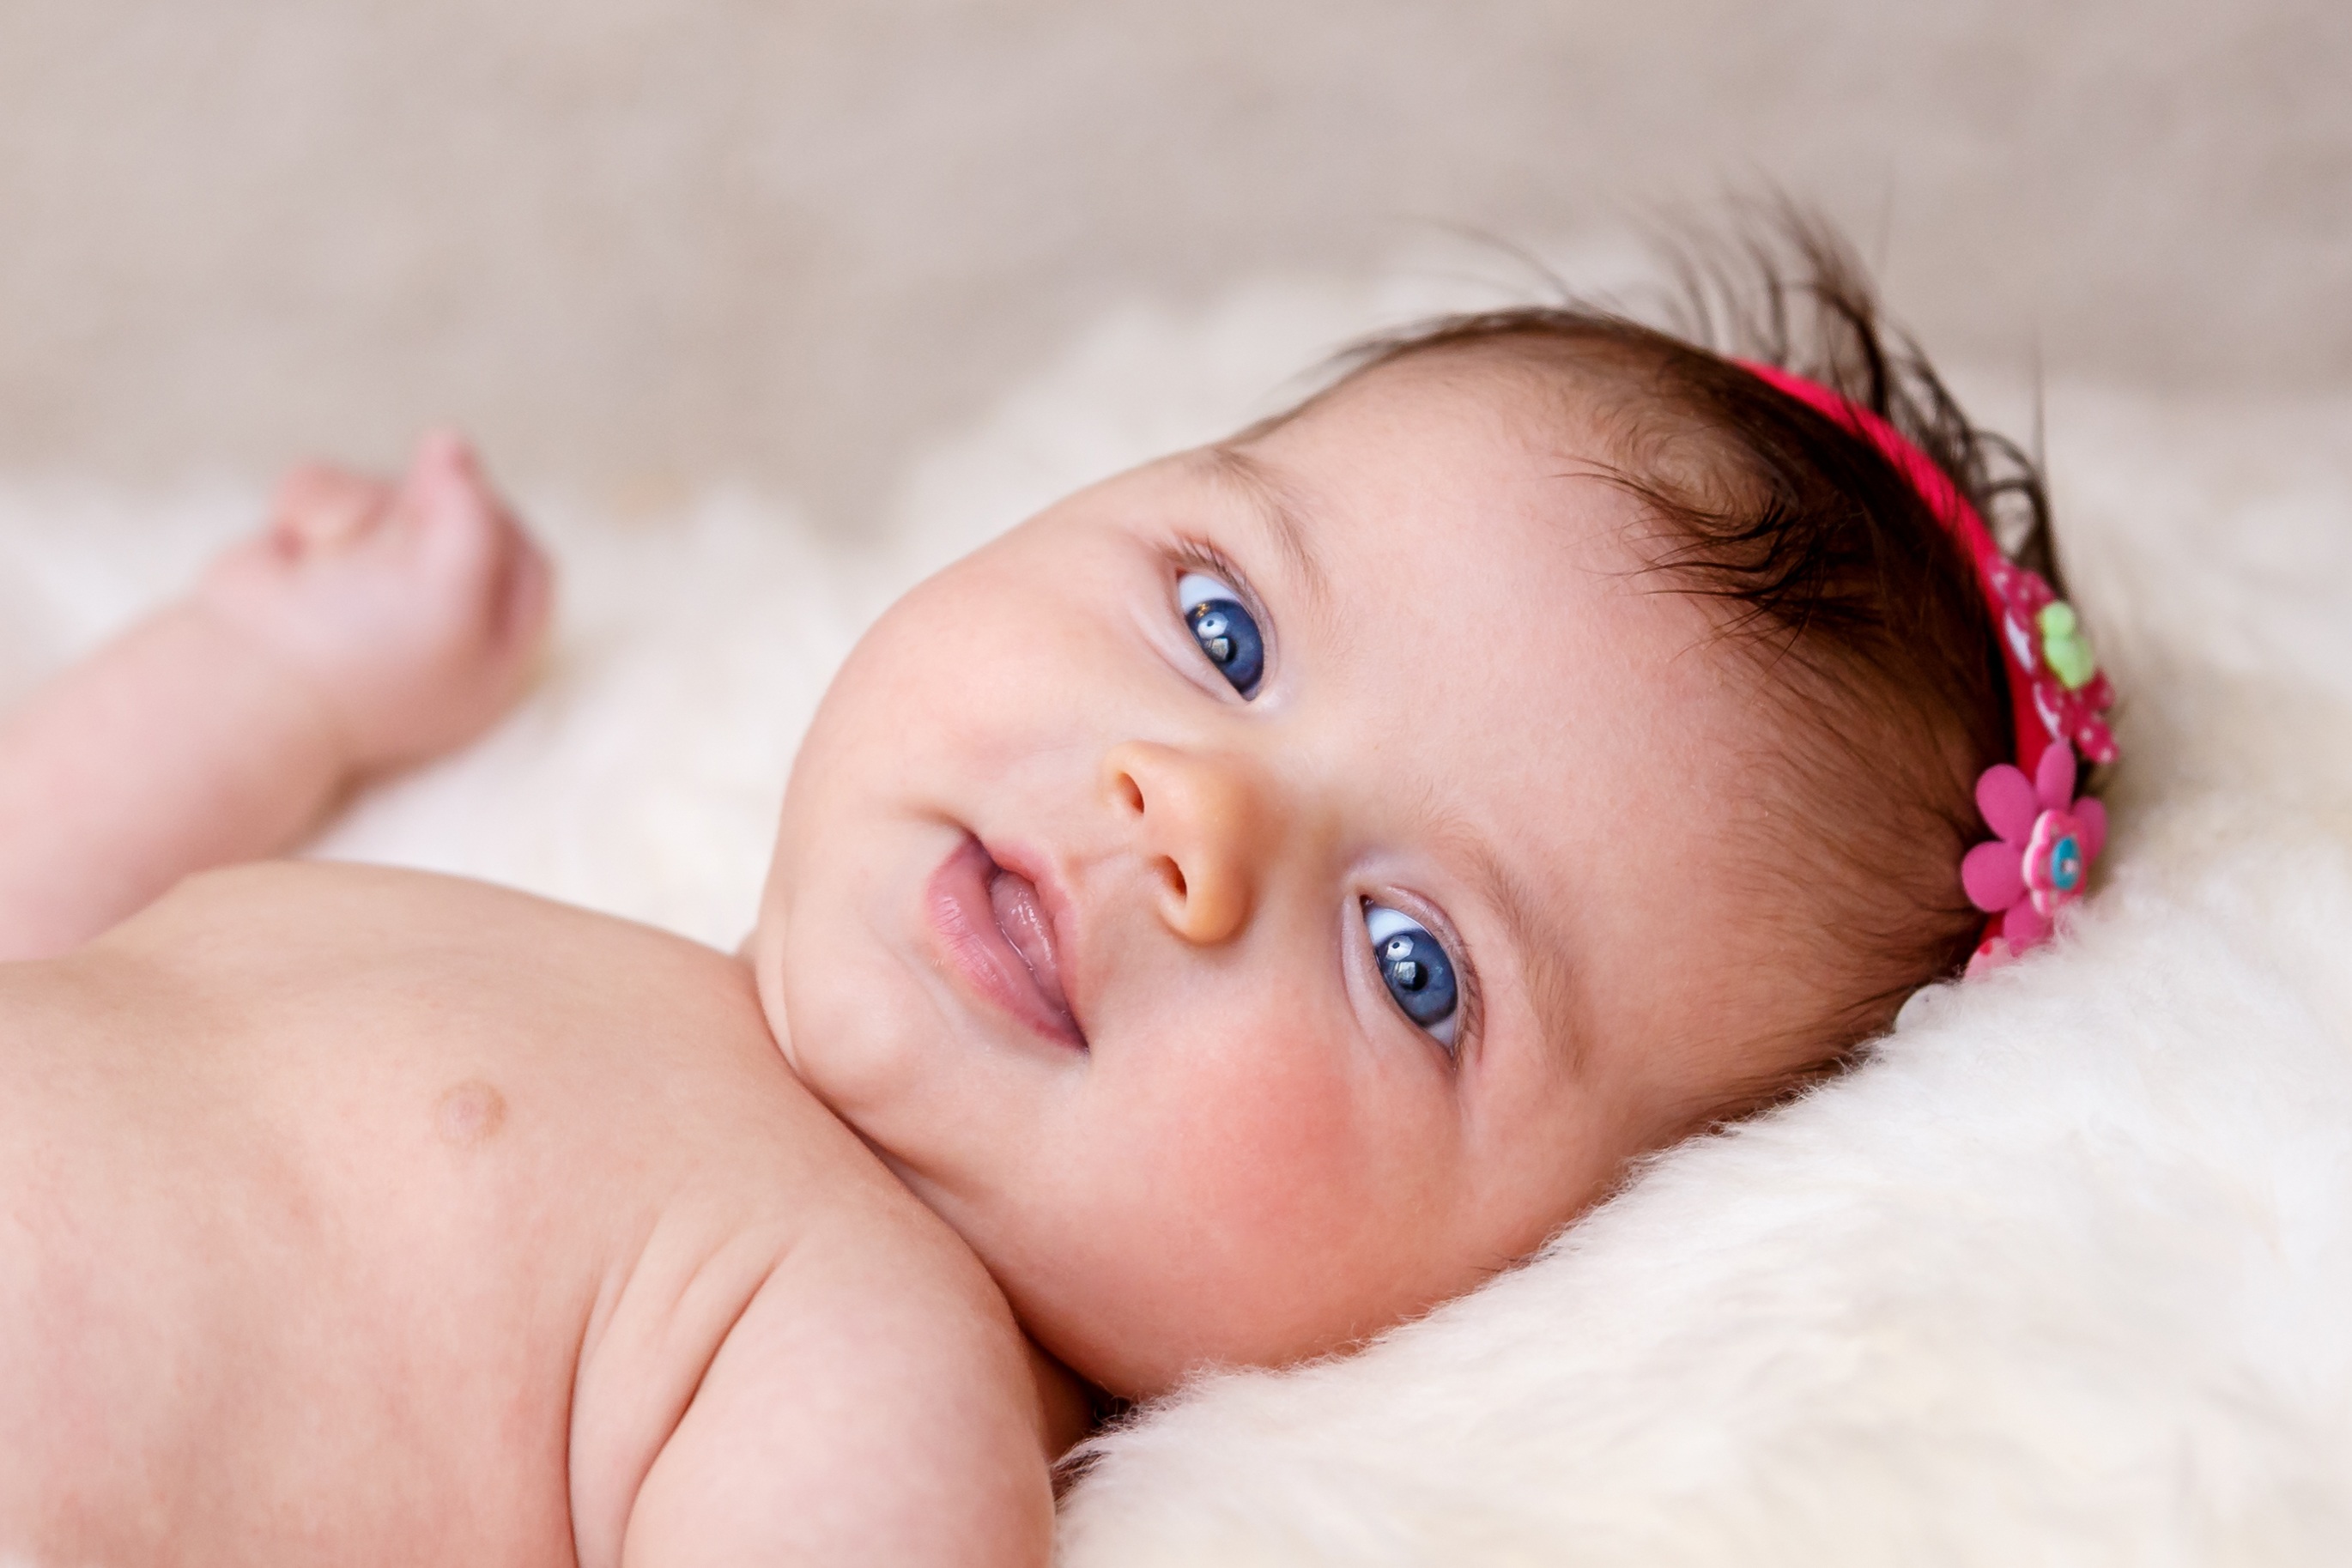
person, girl, photography, portrait, child, baby, face, infant, toddler, skin, new born, hairband, portrait photography, flowers in her hair